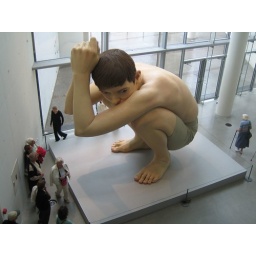
Statue in Aros, the Aarhus museum of Art&lt;b&gt;Tenuous Link:&lt;/b&gt; little girl to big boy